Francesco Uttini

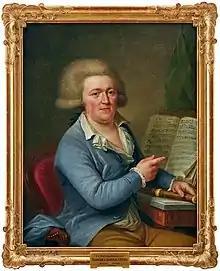
Francesco Uttini, by Adolf Ulrik Wertmüller.

Francesco Antonio Baldassare Uttini (1723, Bologna – 25 October 1795) was an Italian composer and conductor who was active mostly in Sweden.